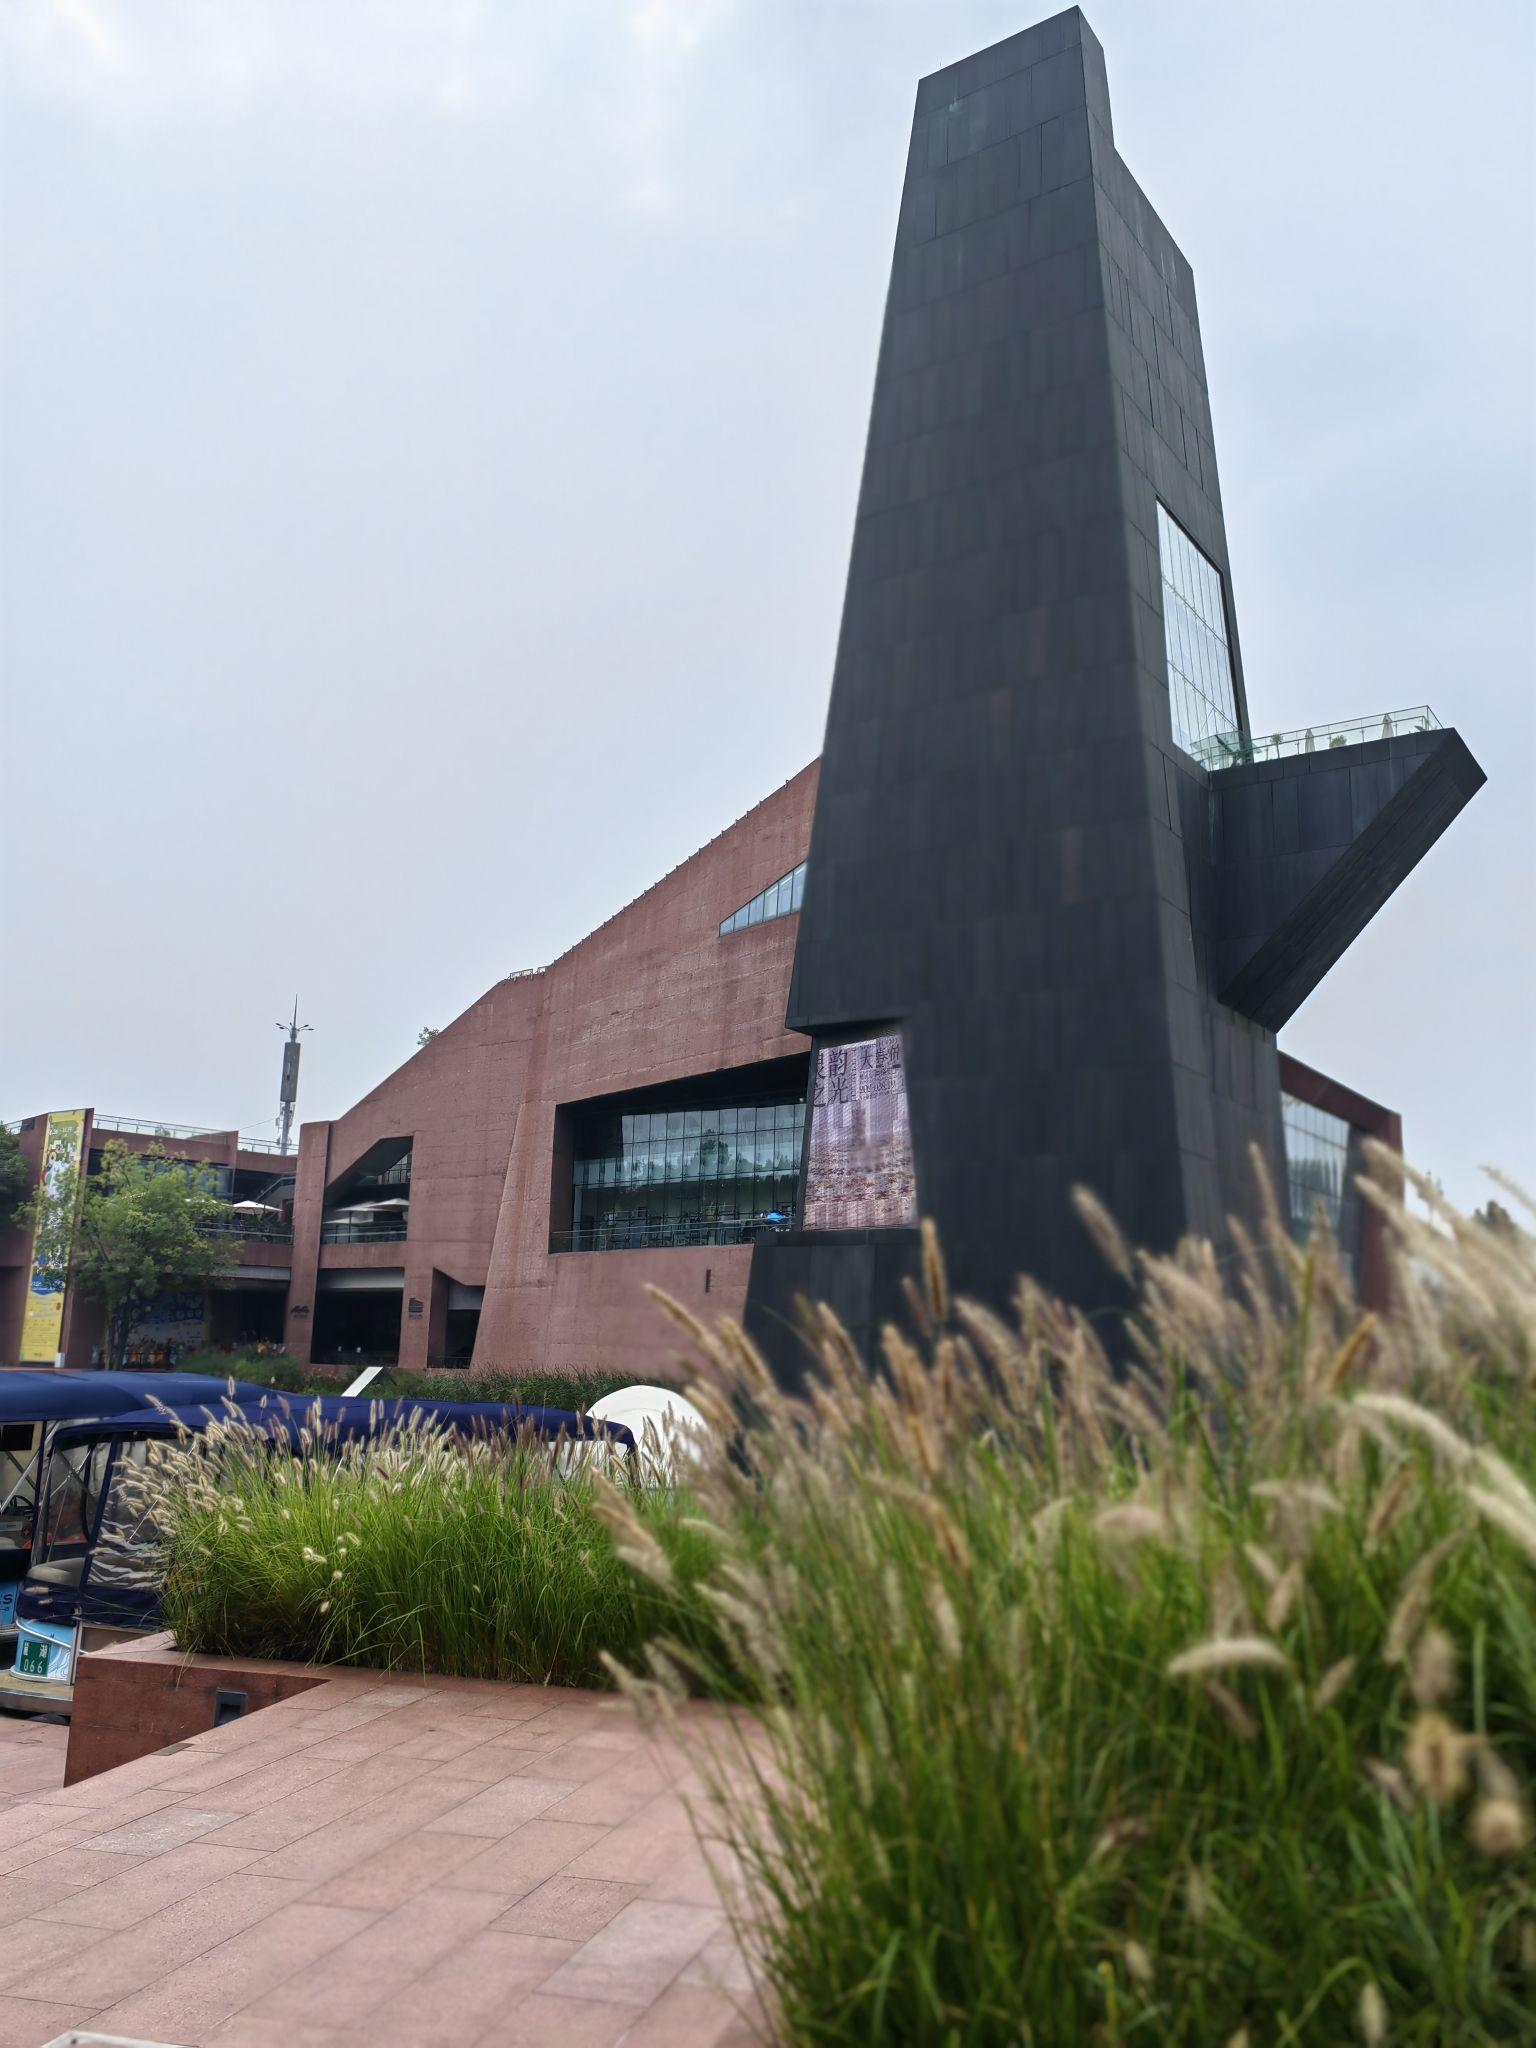
地标名称：A4X艺术中心
所在城市：成都市·双流区